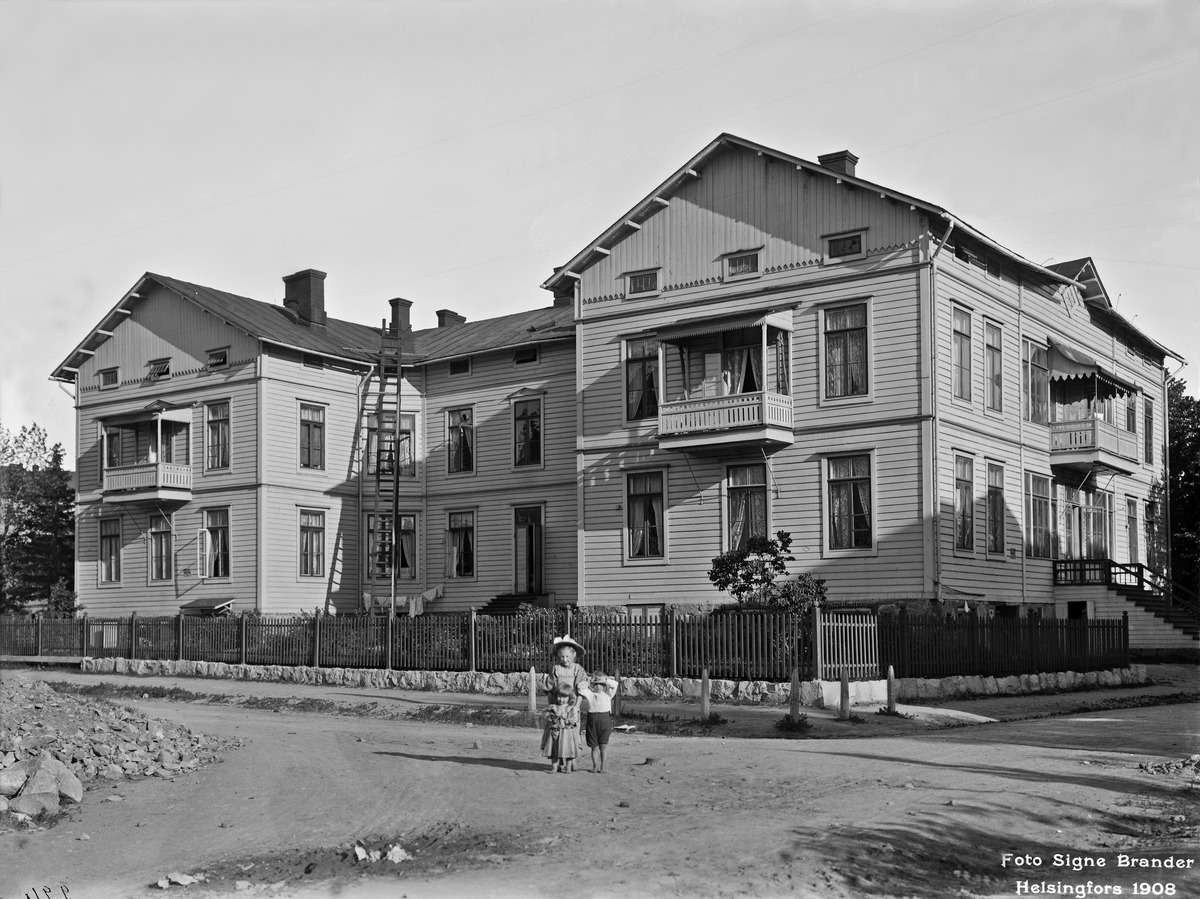
Sirkuskatu 8
sisällön kuvaus: Sirkuskatu 8.  Nykyinen Paasivuoren puistikko. mustavalkoinen
Kuvaaja: Brander, Signe, valokuvaaja
Ajankohta: kuvausaika 1908
Paikka: Suomi, Uusimaa, Helsinki, Siltasaari Helsinki
Aiheet: puurakennukset, lapset